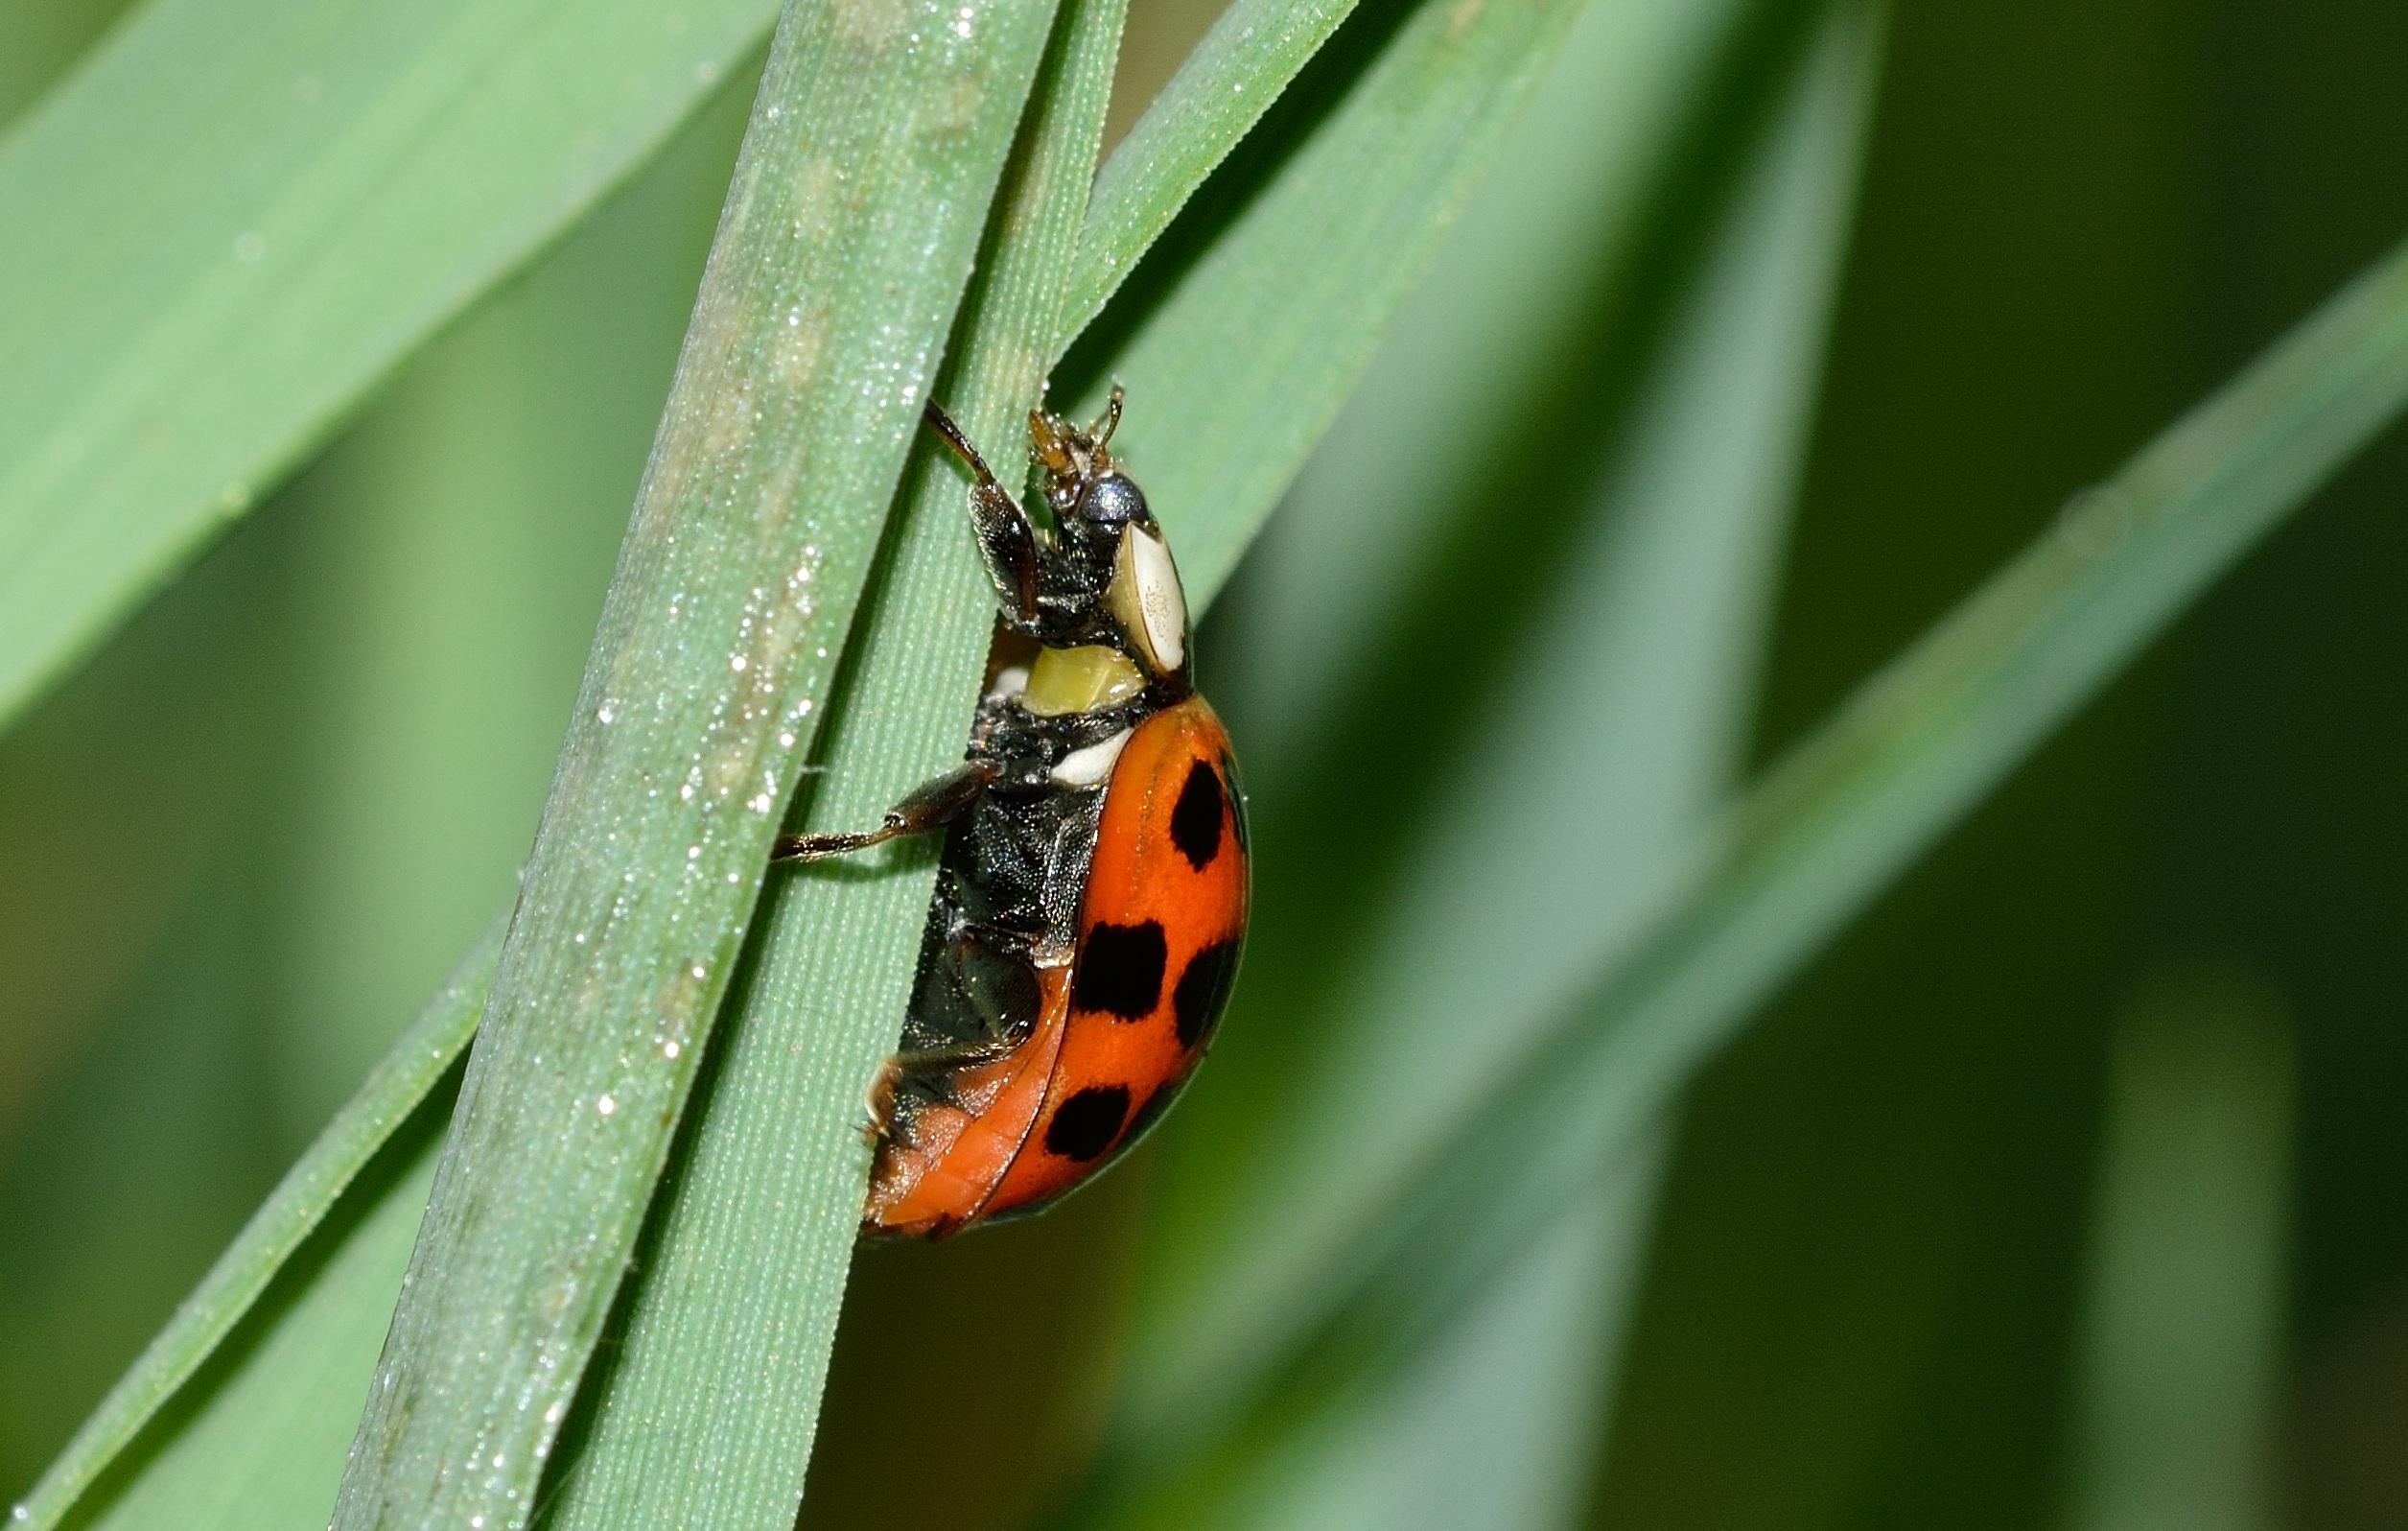
insect, fauna, ladybird, invertebrate, close up, insects, beetle, macro photography, arthropod, beetles, leaf beetle, plant stem, hippodamia